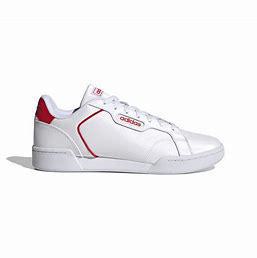
Brand: Adidas
Model: Roguera